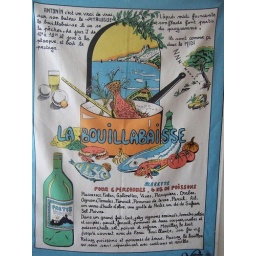
Antonin tea towel from Dona and Don, from France; on kitchen wall, beside sink!